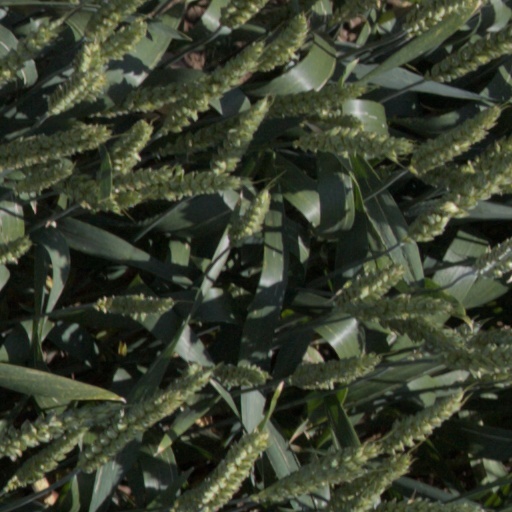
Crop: wheat